2019 Rally Mexico

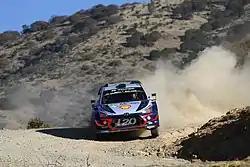
Thierry Neuville and Nicolas Gilsoul during a stage in a Hyundai i20 Coupe WRC.

The 2019 edition of Rally Mexico started with a curtailment of the opening stage due to an irreparable damaged jump. Andreas Mikkelsen took a short-lived lead on Friday morning, but the Norwegian lost his lead to Sébastien Ogier as they hit a rock and damaged the suspension. Teammate Dani Sordo also forced to retire from the day due to electrical issue. Jari-Matti Latvala was running in fourth before retiring with alternator failure. The other major retirement of the first leg was Teemu Suninen, who went off the road in his Fiesta. The young Finn retired from the rally in the end.